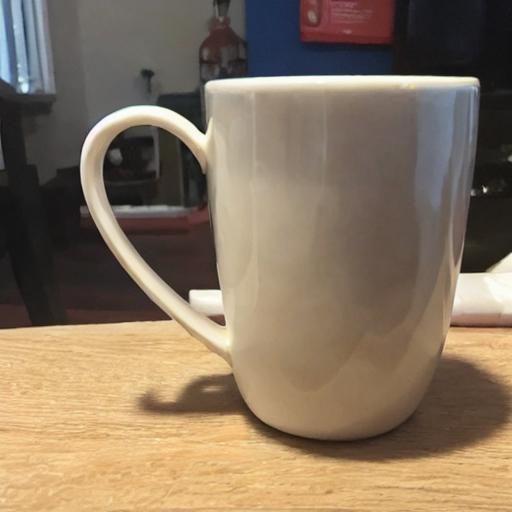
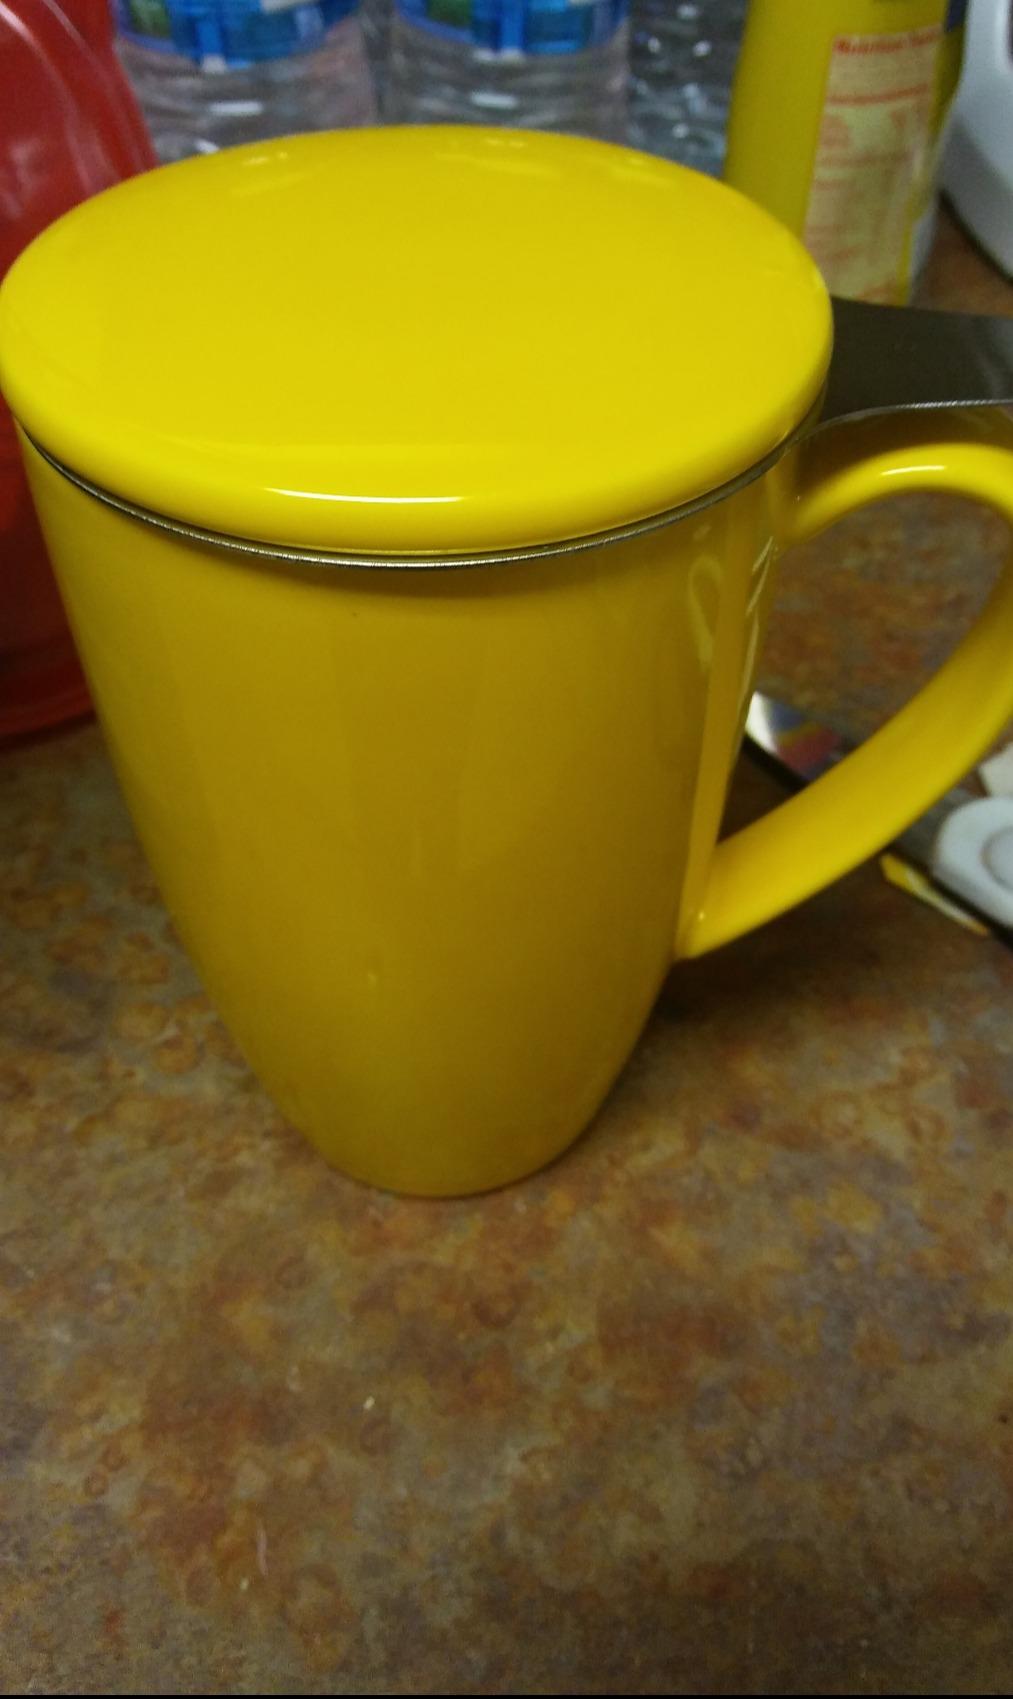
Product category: items_mug
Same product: no